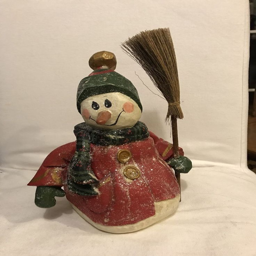
person holding a broom by person